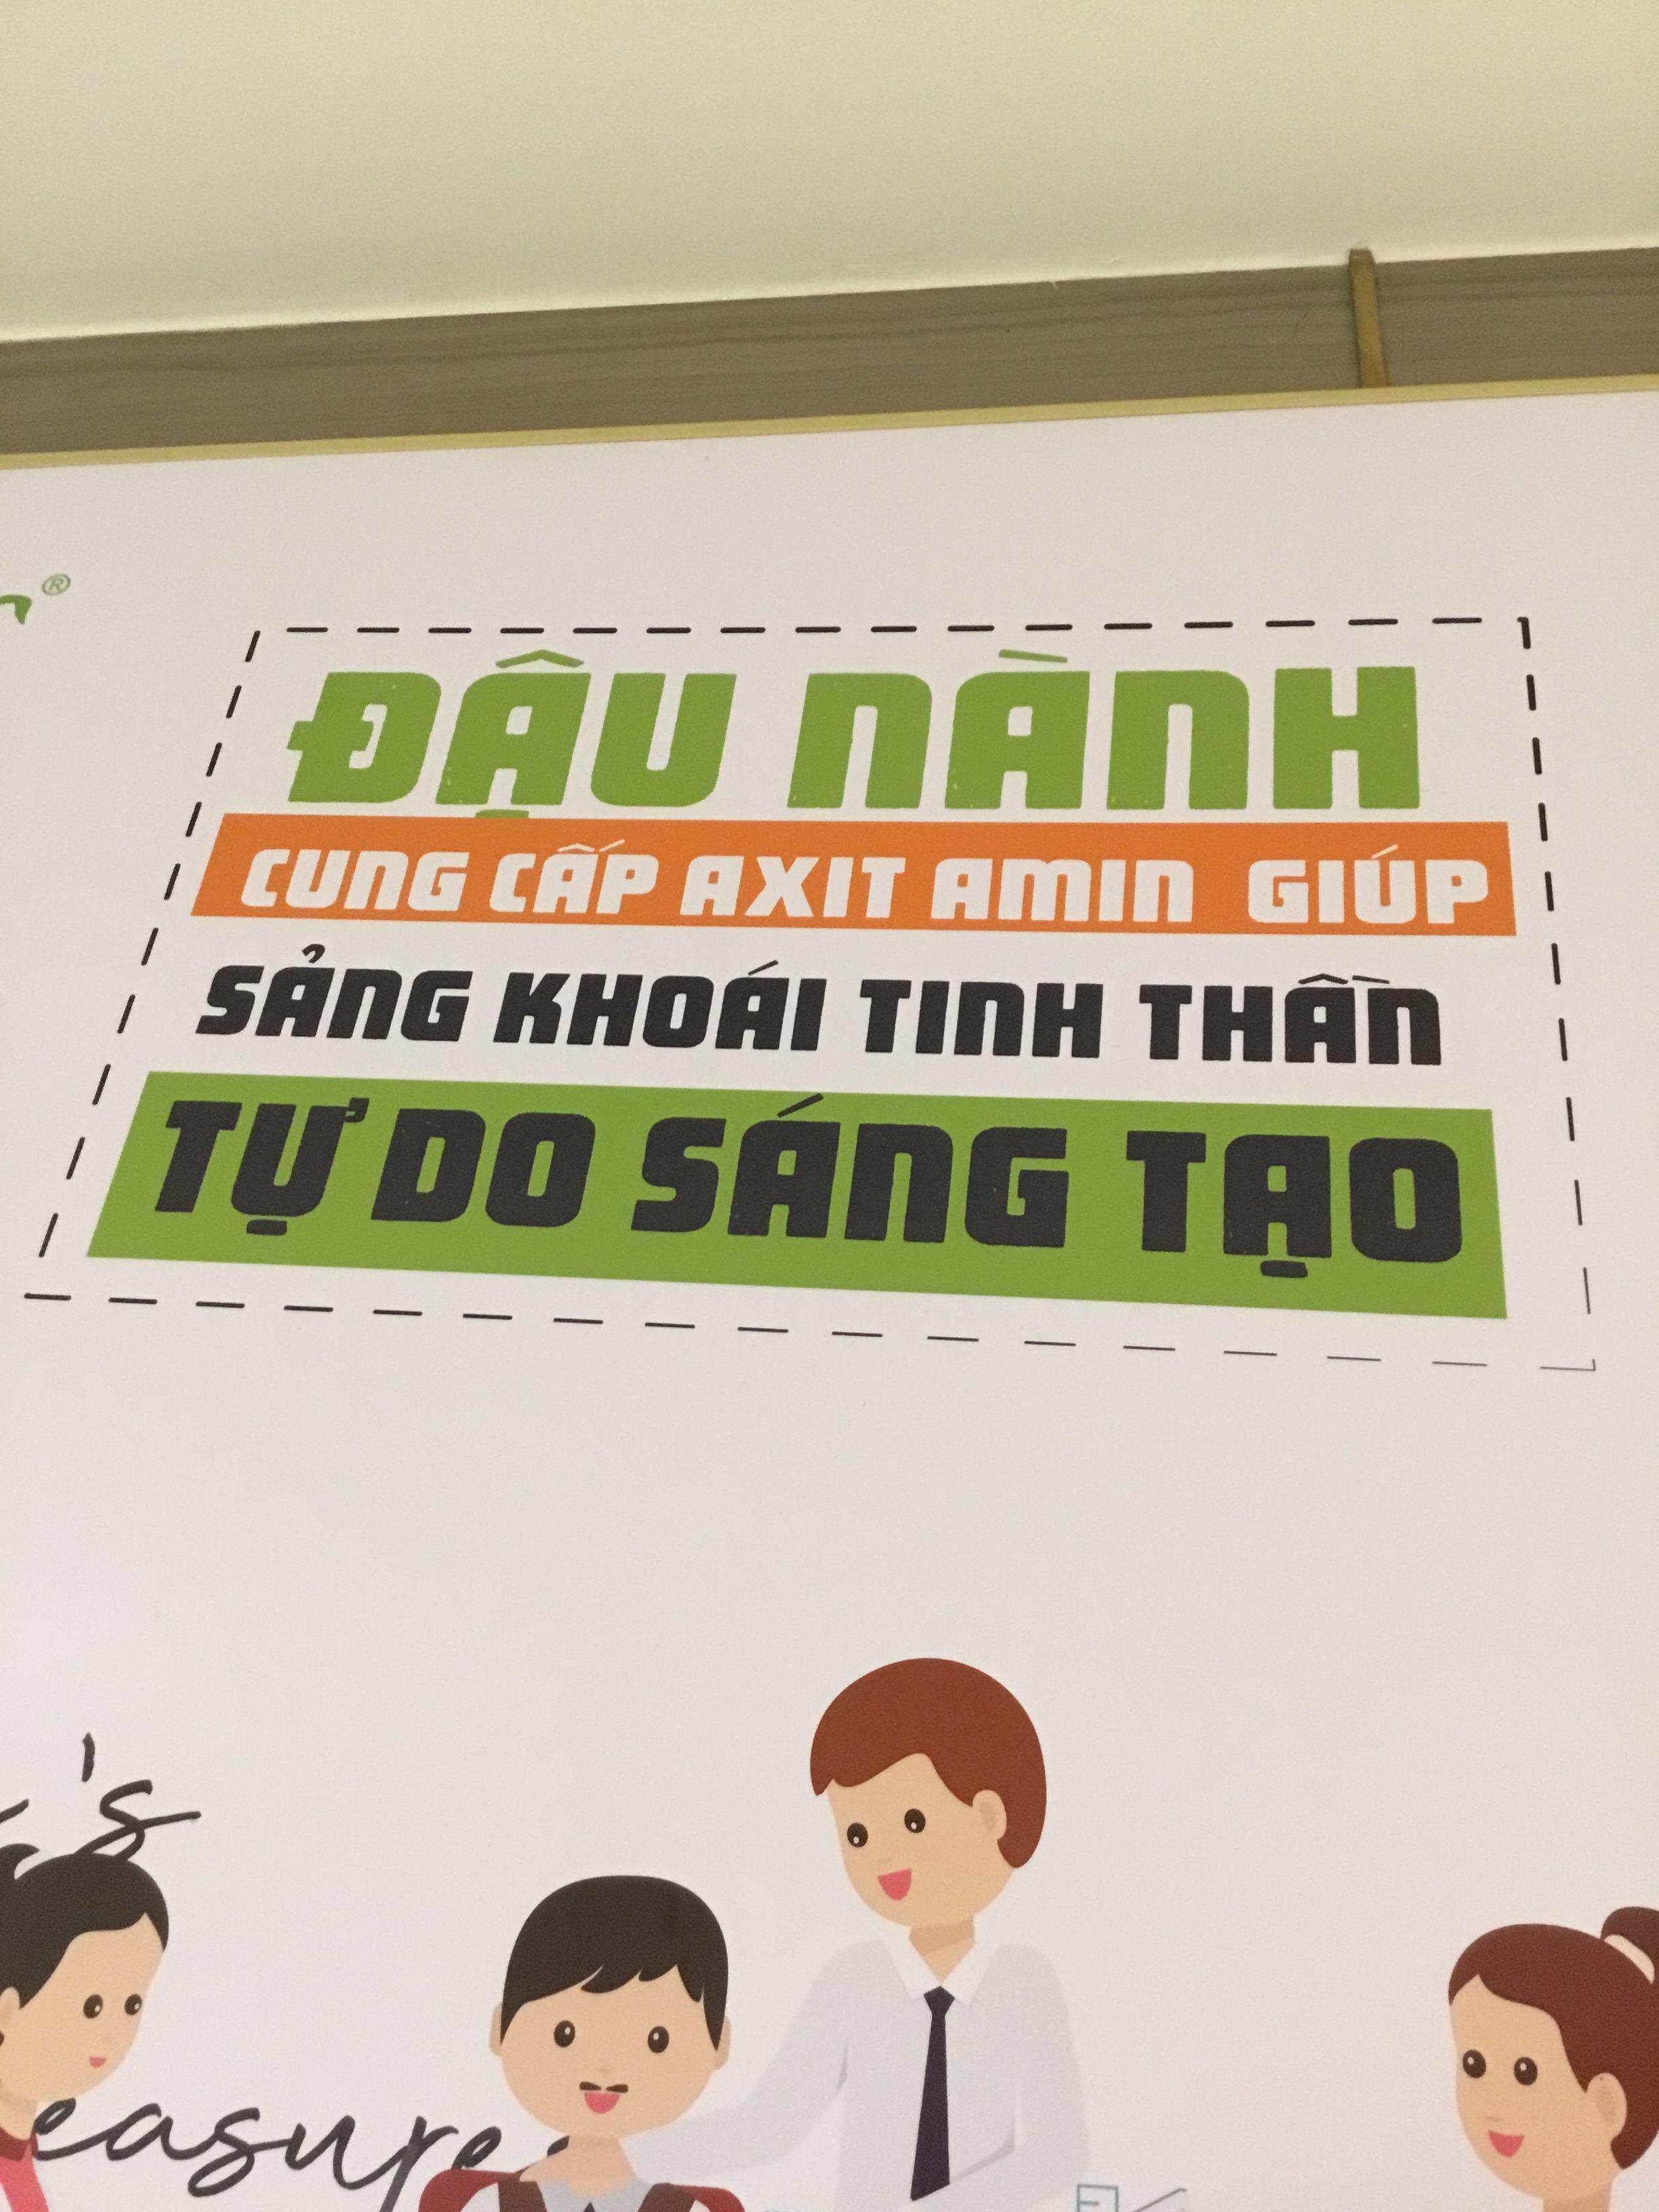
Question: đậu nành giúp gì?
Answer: sảng khoái tinh thần tự do sáng tạo